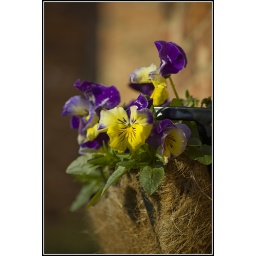
Some flowers still living in a basket at home.